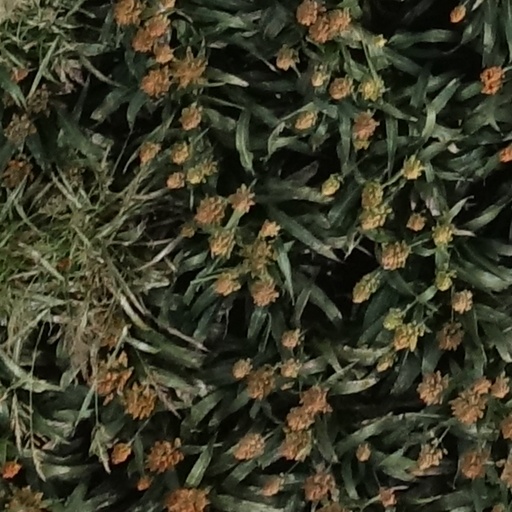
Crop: sorghum